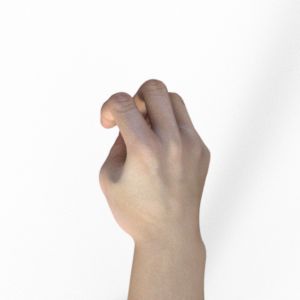
Label: rock